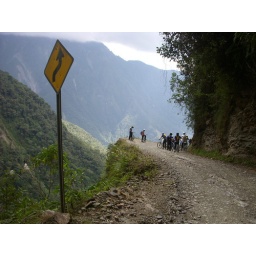
Death Road - The most dangerous road in the world (for cars or if your bike breaks)